Operation Uranus

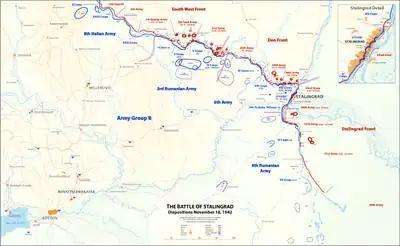
Unit locations of Axis and Soviet Armies on 18 Nov 1942.

The offensive against the Third Romanian Army began at 08:50, led by the 21st and 65th Soviet Armies and the 5th Tank Army. The first two assaults were repulsed by the Romanian defenders, and the effects of the heavy artillery bombardment had actually made it more difficult for Soviet armor to navigate through the minefields and terrain. However, the lack of heavy anti-tank artillery caused the Romanian defense to collapse; a breakthrough by the 4th Tank Corps and 3rd Guards Cavalry Corps was established by noon. Soon after, the 5th Tank Army was able to gain a breakthrough against the Second Romanian Corps, followed by the Eighth Cavalry Corps. As Soviet armor navigated through the thick fog by compass, overrunning Romanian and German artillery positions, three Romanian infantry divisions began to fall back in disarray; the Third Romanian Army had been outflanked to the west and east. After receiving the news of the Soviet attack, Sixth Army headquarters failed to order the 16th and 24th Panzer Divisions, hitherto engaged in Stalingrad, to reorient themselves to bolster the Romanian defenses; instead the task was given to the seriously understrength and poorly equipped 48th Panzer Corps.